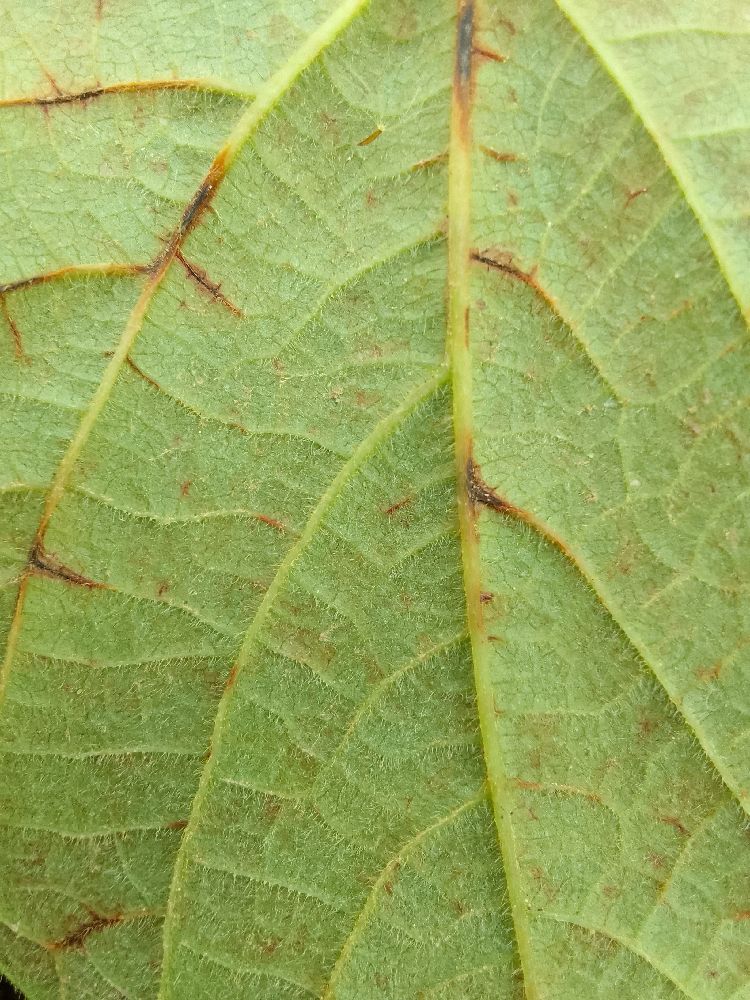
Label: anthracnose